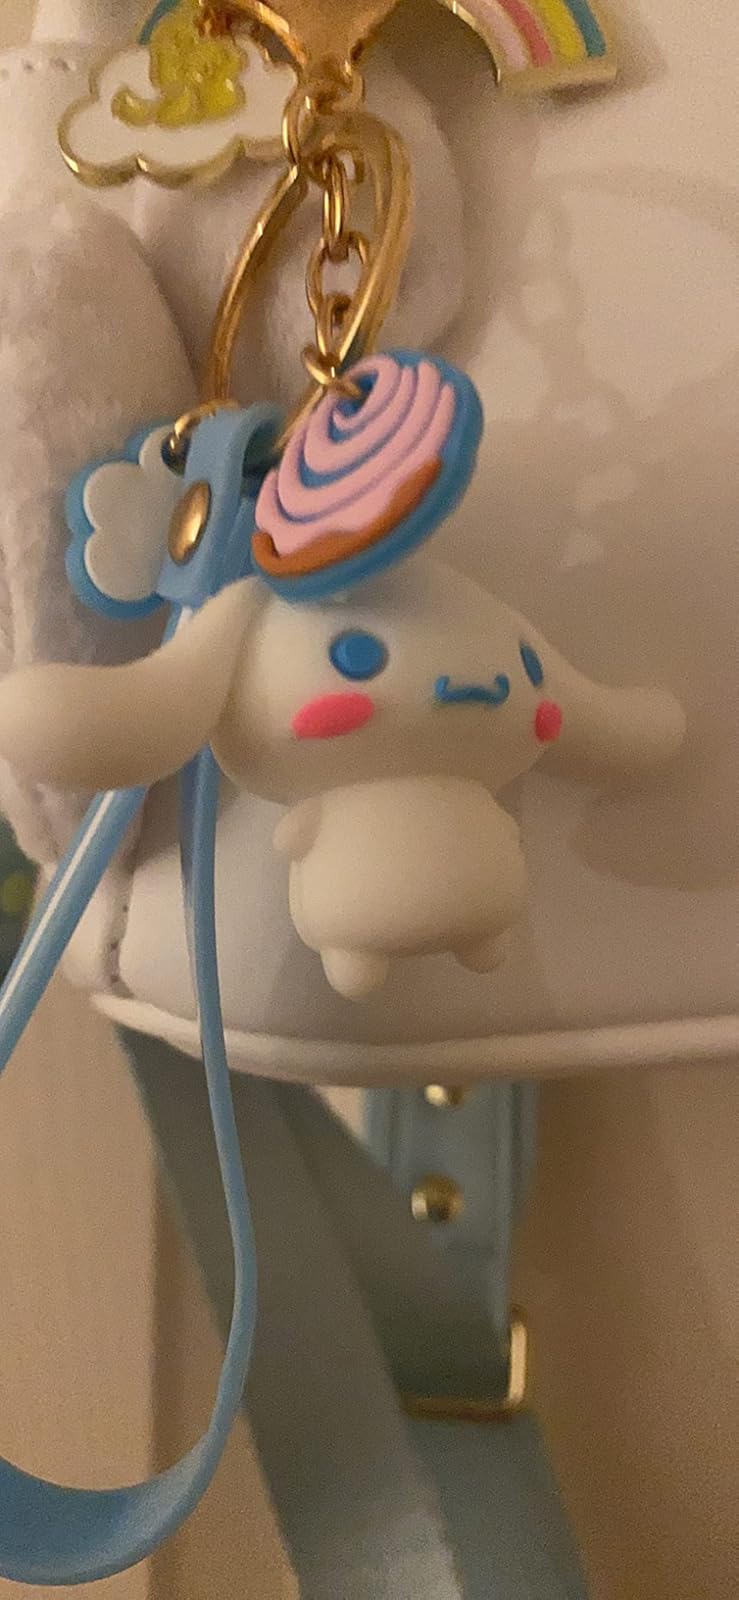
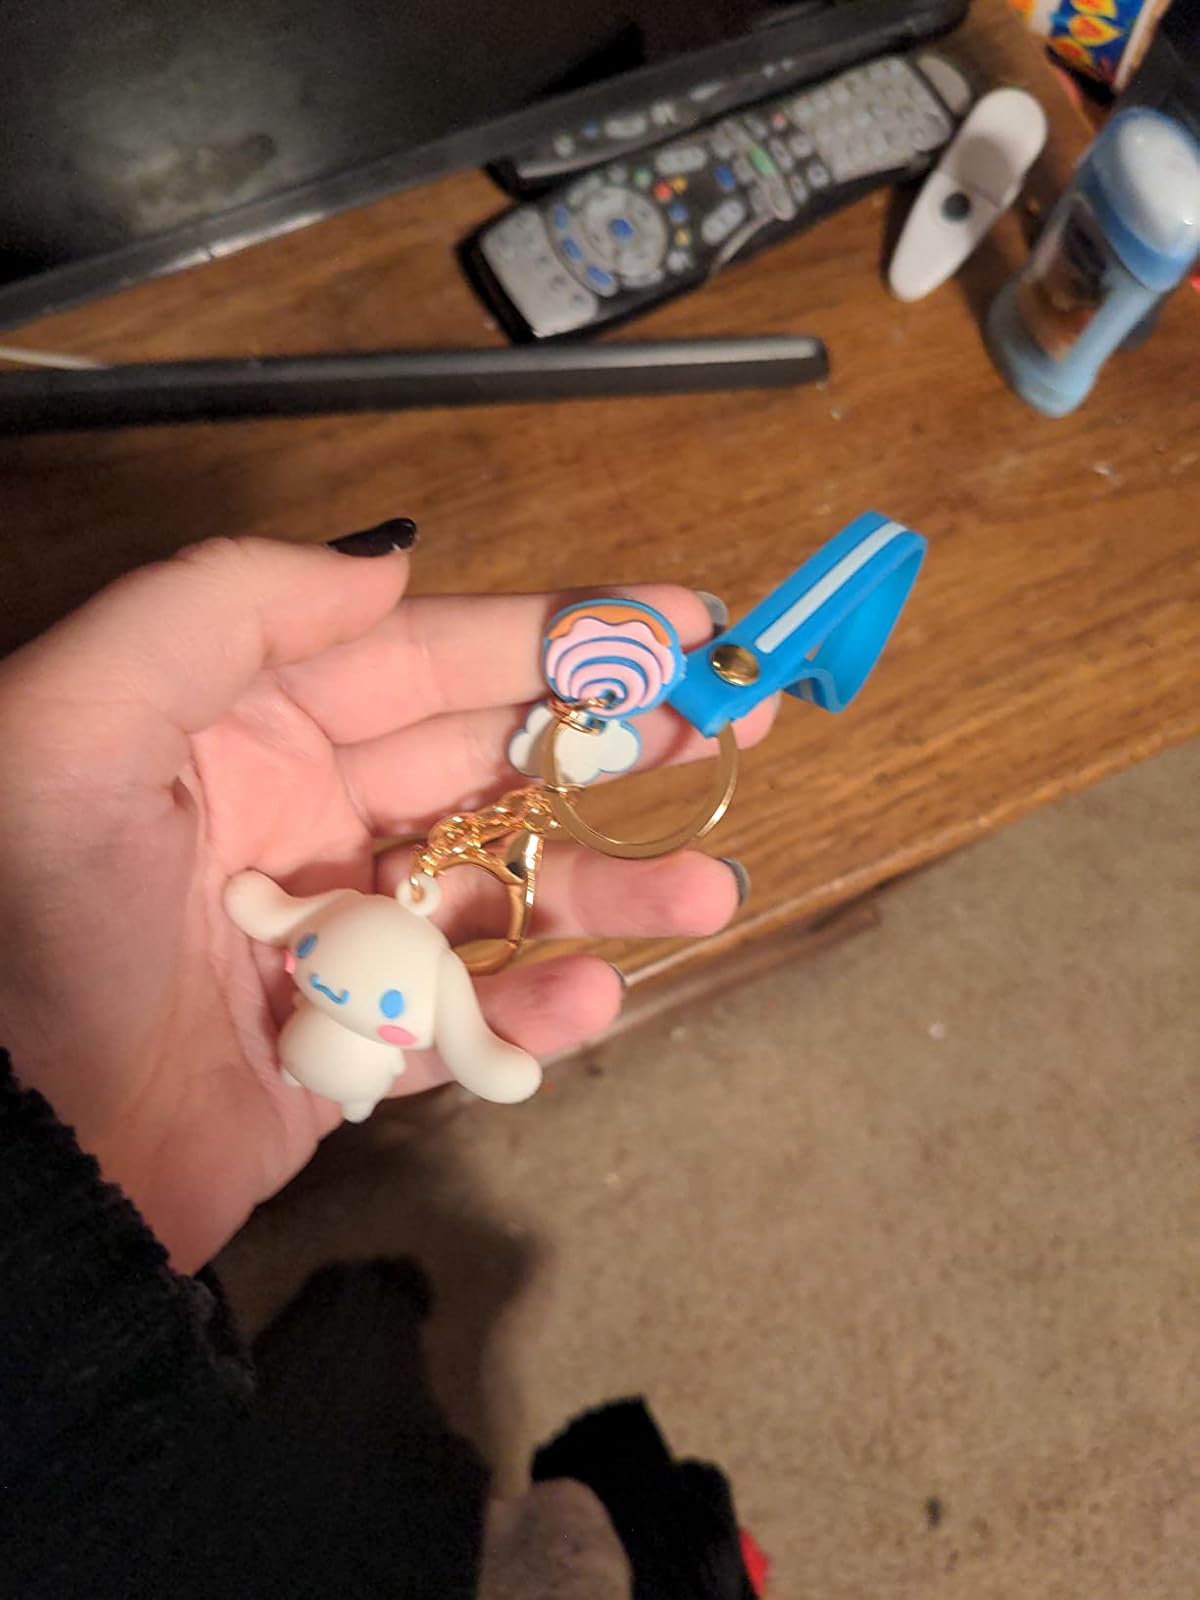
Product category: accessories_keychain
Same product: yes